North Carolina State University

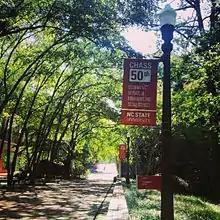
College of Humanities and Social Science – NC State

The Memorial Belltower, located in the Northeast corner of North Campus, serves as the signature of NC State and appears in the NC State Chancellor's Seal. It was constructed as a monument to alumni killed in World War I. The granite tower, completed in 1937, is 115 feet (35 m) tall. As a tradition, the Belltower is lit in red at night immediately following athletic victories and certain academic achievements.